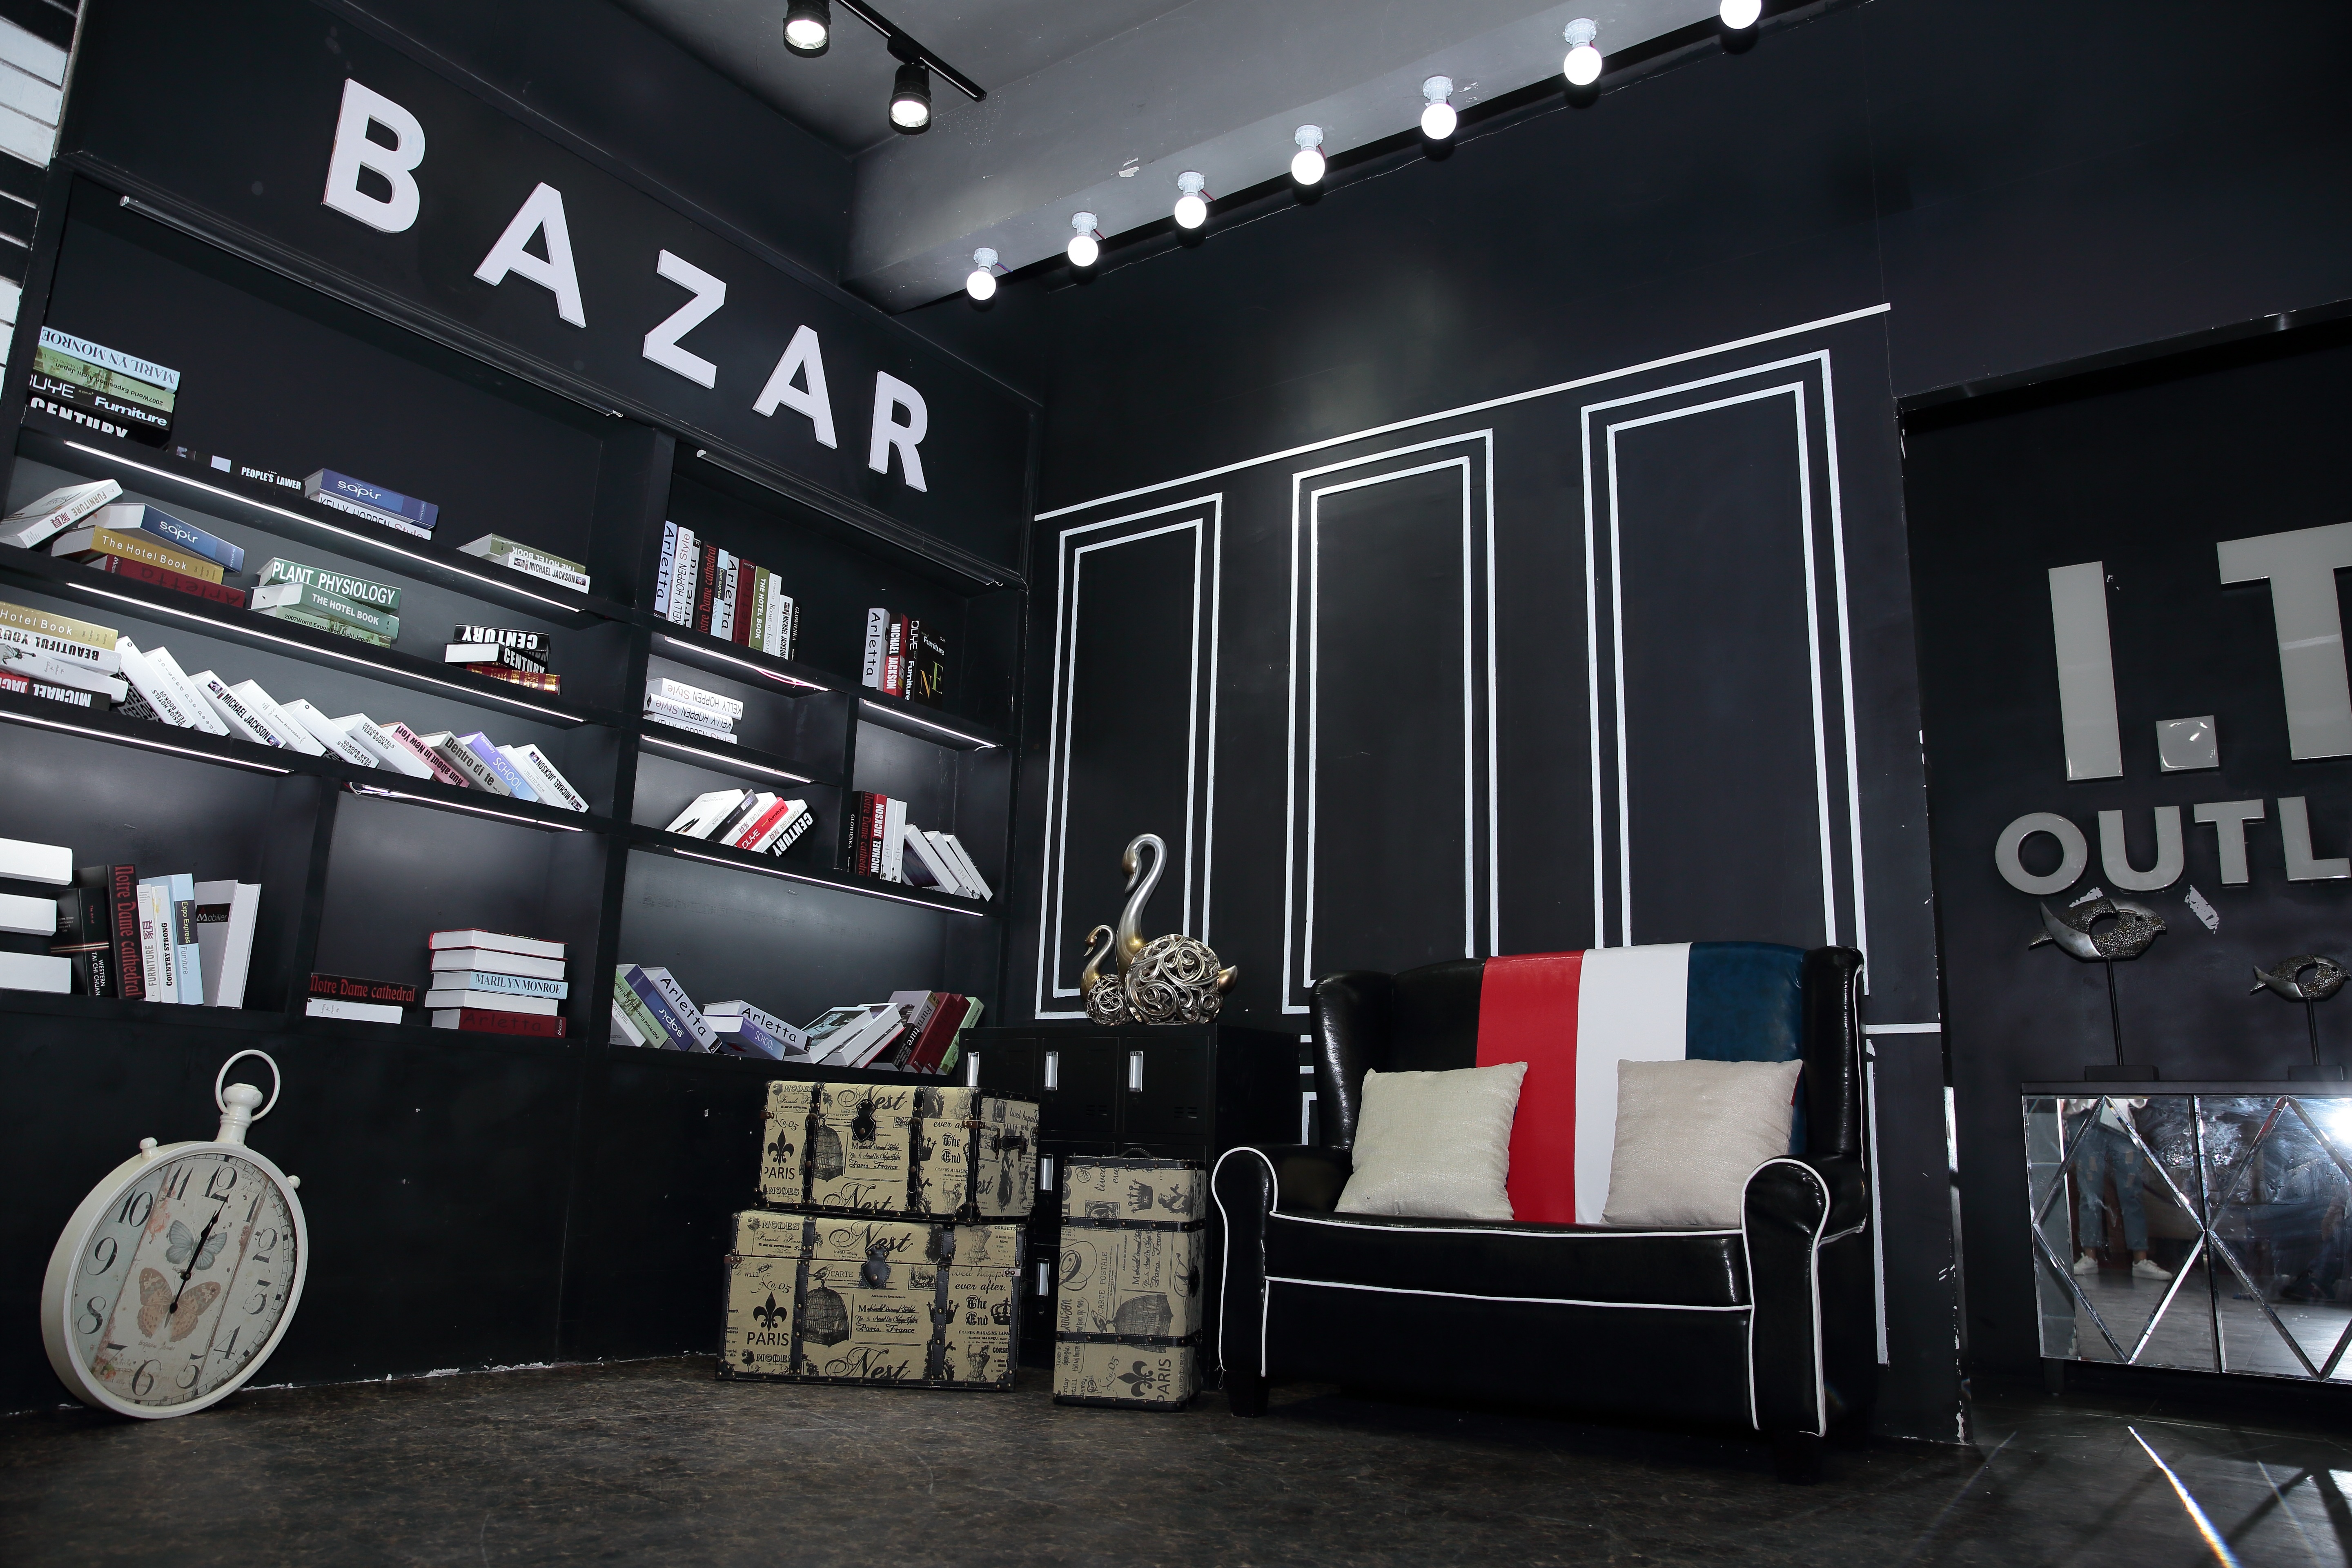
car, retro, house, old, transport, vehicle, indoor, furniture, interior design, design, style, trend, trendy, chest of drawers, black wall